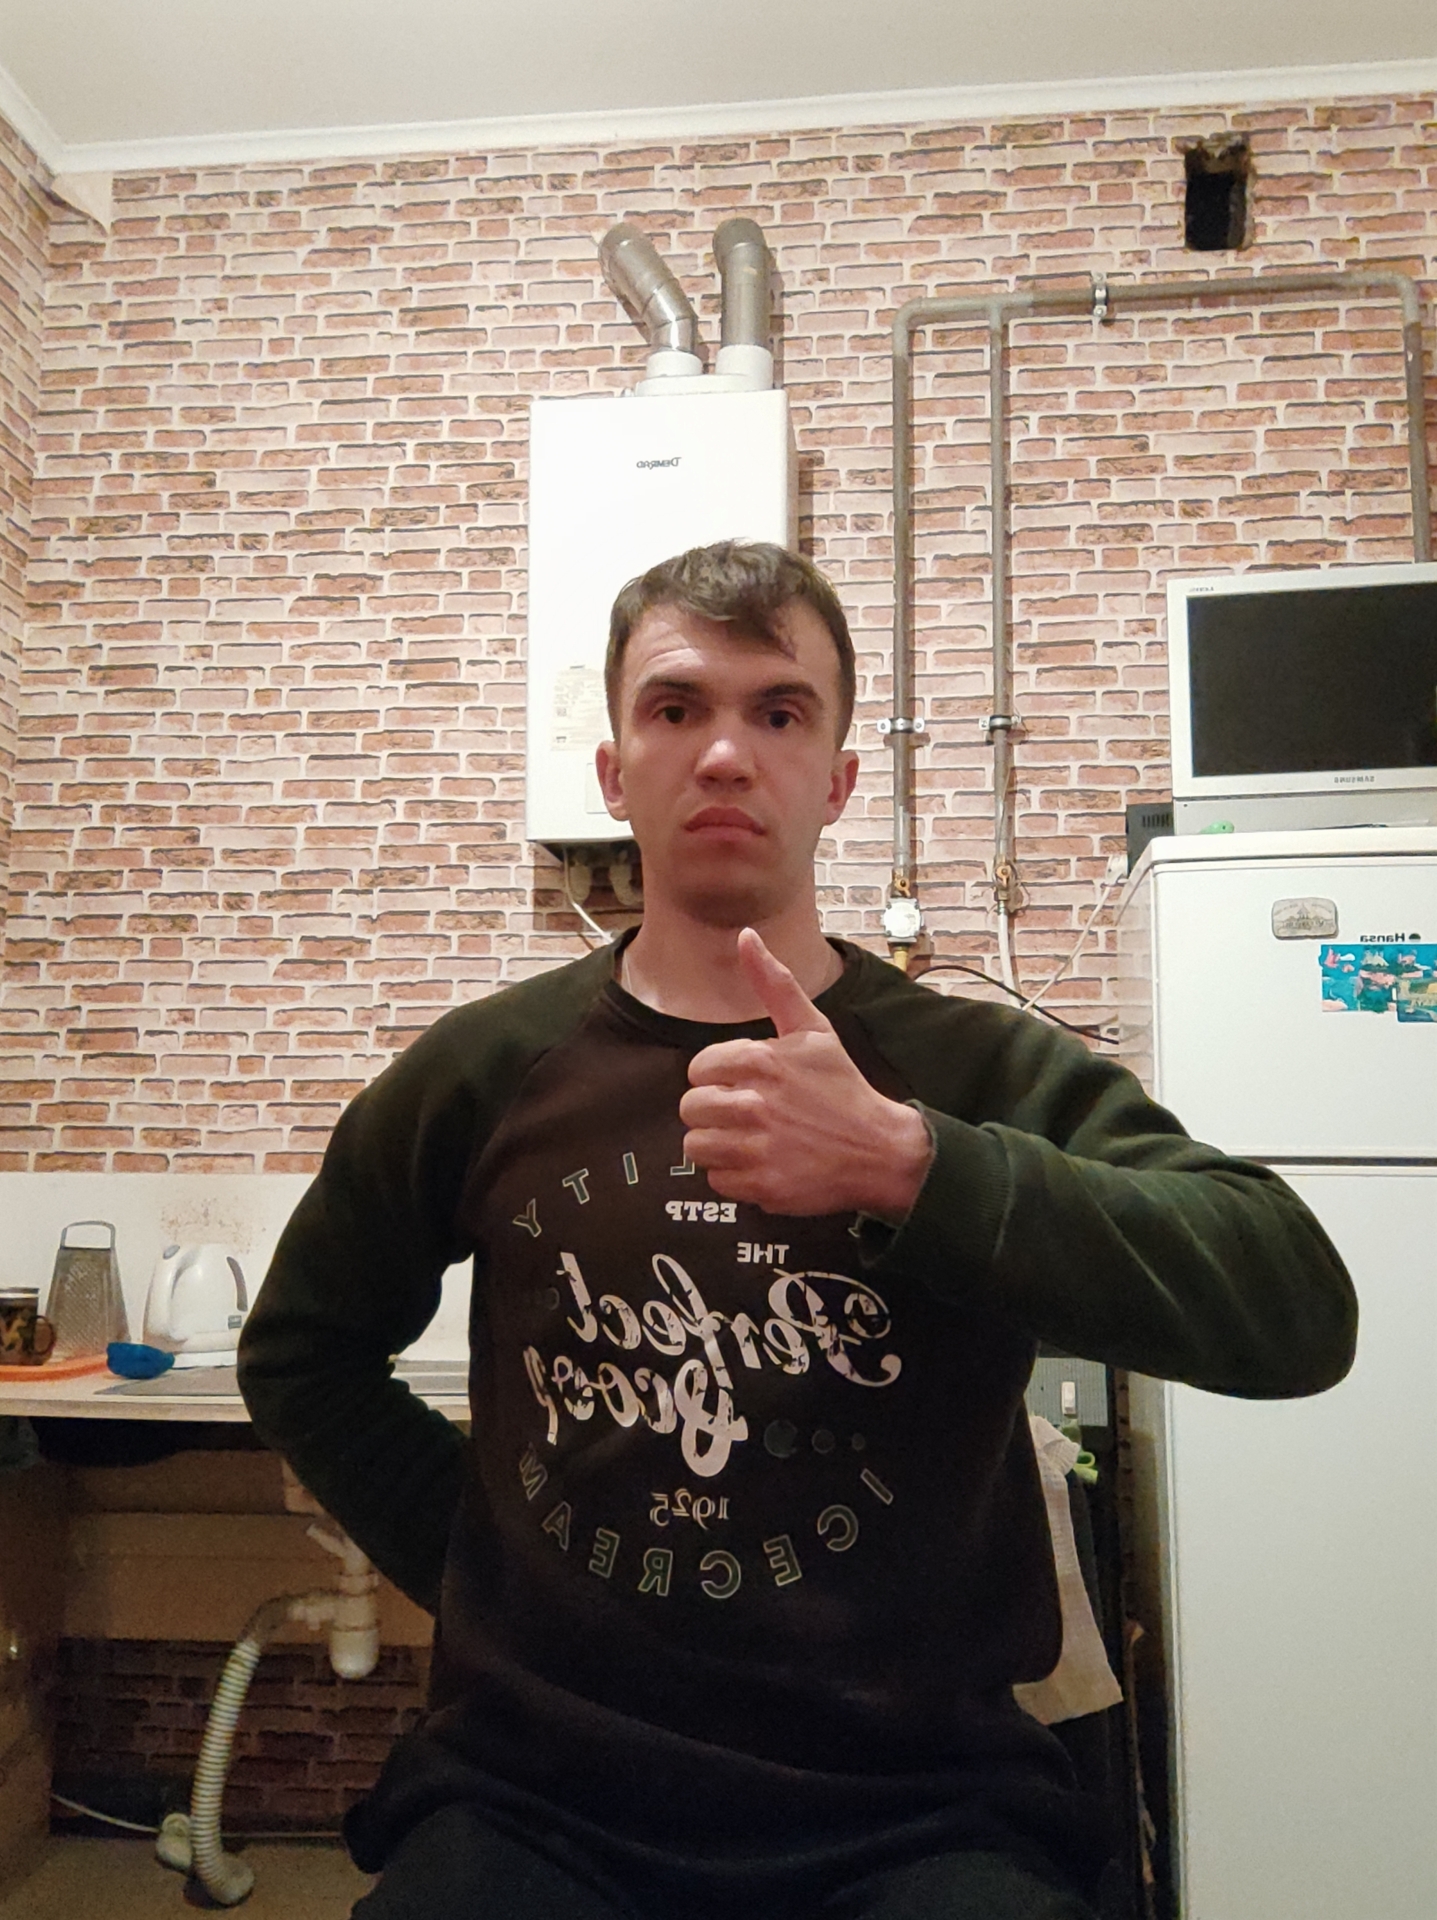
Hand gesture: like